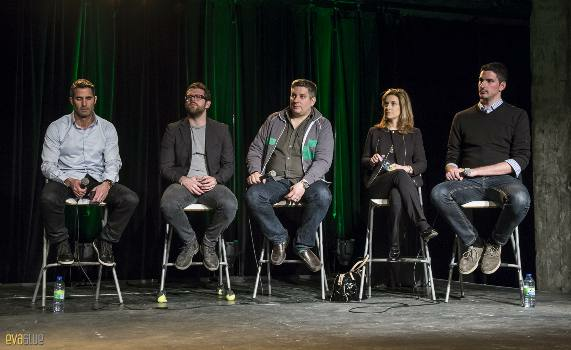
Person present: Yes